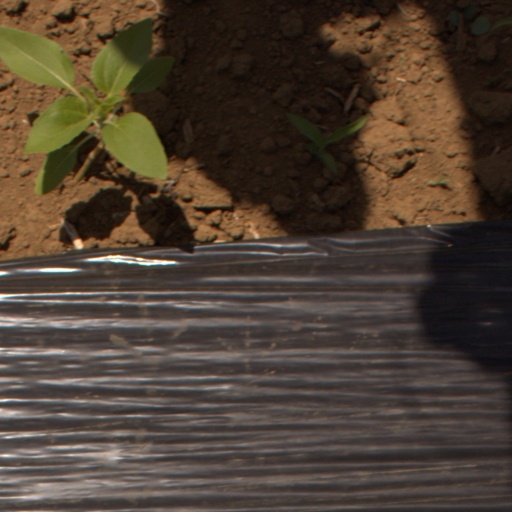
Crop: Jerusalem artichoke